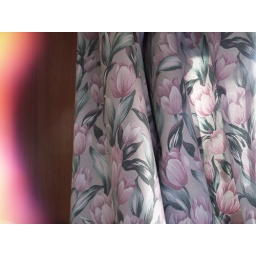
Ricoh GR Digitalwith Tele converter GT-1 equiv.40mma curtain beside a window